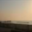
Label: sea